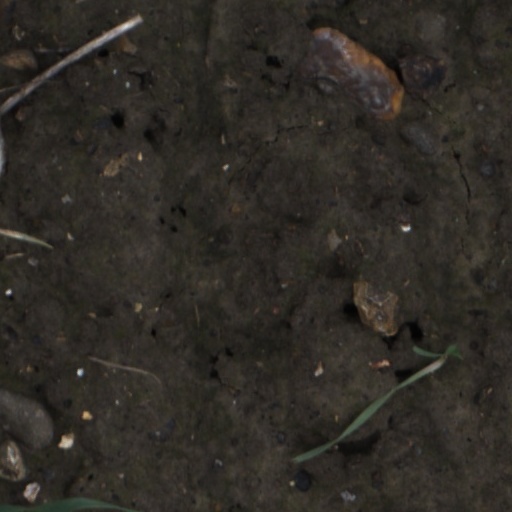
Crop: wheat